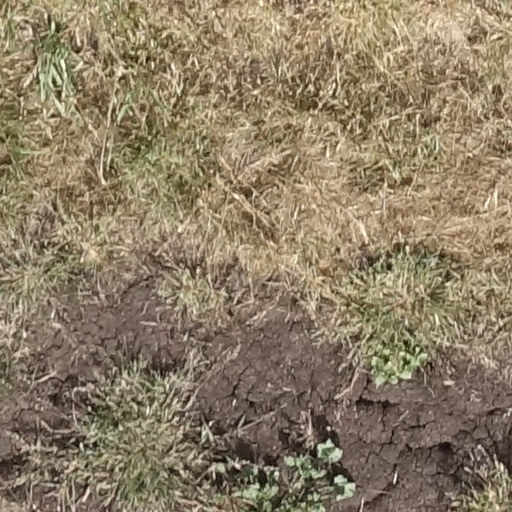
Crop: sorghum